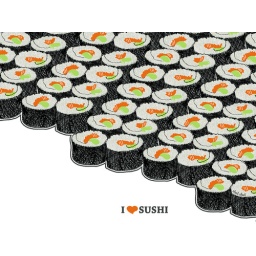
in my case vegetarian sushi. changing the salmon to strawberry or kiwi its a good choice ;)